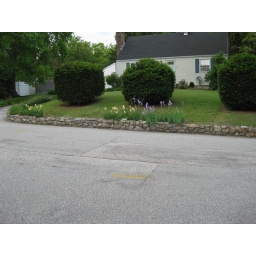
We like the small rock wall near the road. Maybe we'll try something similar eventually.